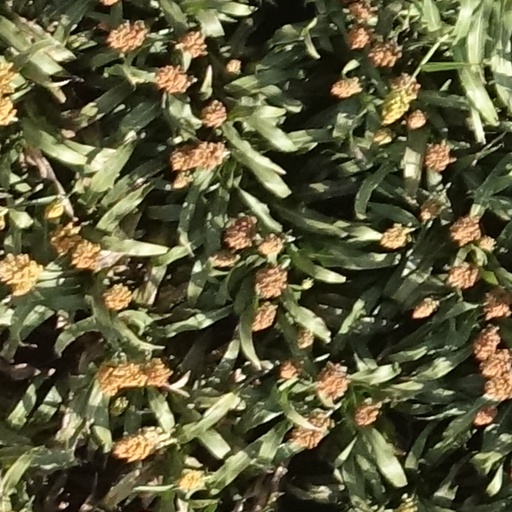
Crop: sorghum